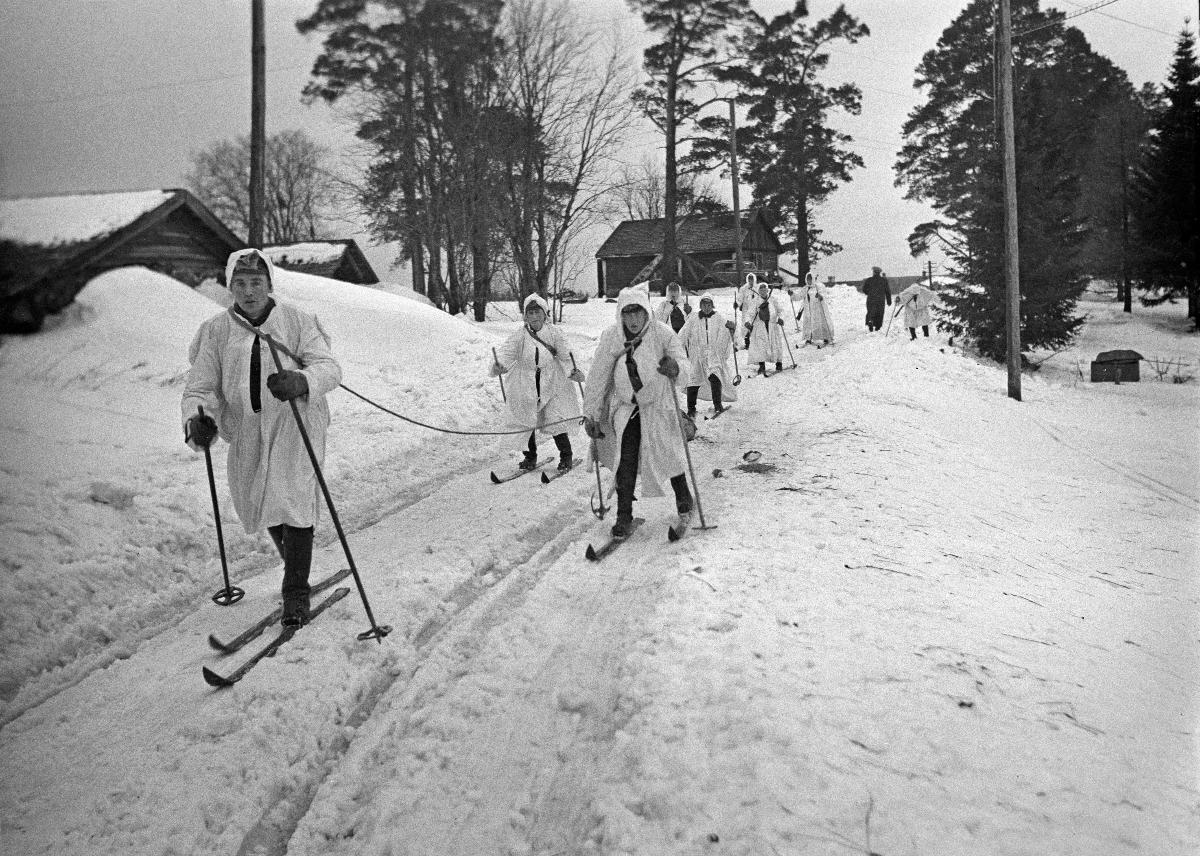
Suomen Valkoisen kaartin ja Uudenmaan rykmentin talviharjoitukset
Finlands Vita garde och Nylands regemente på vintermanöver; Finland's White Guard and Uusimaa regiment on manoeuvres
sisällön kuvaus: Suomen Valkoisen kaartin ja Uudenmaan rykmentin talviharjoitukset Helsingin maalaiskunnassa helmikuussa 1938. content description: Finland's White Guard and Uusimaa regiment on winter manoeuvres in Helsinki rural municipalty in February 1938. innehållsbeskrivning: Finlands Vita garde och Nylands regemente på vintermanöver i Helsinge i februari 1938.
Kuvaaja: Sundström, Hugo, kuvaaja
Vuosi: 1938
Paikka: Suomi, Uusimaa, Helsingin maalaiskunta
Aiheet: HBL; puolustus (keskinäinen toiminta); varuskunnat; harjoitukset; varusmiehet; sotilaat; talvi; defence; garrisons; exercises; servicemen and servicewomen; soldiers; manoeuvres; winter; conscripts; servicemen; försvar; garnisoner; övningar; beväringar; soldater; manöver; vinter; värnpliktiga